Eisenbahnkaserne

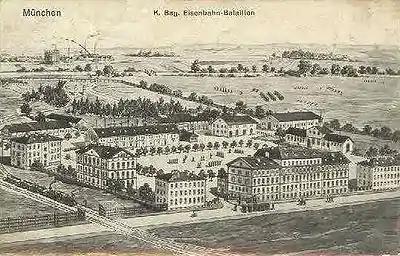
The barracks

The Eisenbahnkaserne ("Railway Barracks") was a military barracks in Munich that existed from 1890 to 1976. The ""Kasernement des Eisenbahnbataillons"" ("Kasernement" of the Railway Battalion) was built in 1888 and 1889. It was located west of today's Olympiapark on "Dachauer Straße", where the "Bundeswehr" Administration Centre is now located.